Nantucket during the American Revolutionary War era

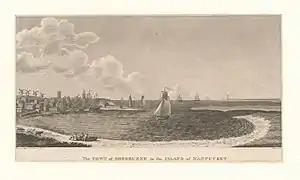
Port of Nantucket in 1811

The citizens of Nantucket during the American Revolutionary War era relied on whaling, industries that supported whaling, and the trade in oil that resulted from that industry. Because most of this trade was with England, the leading citizens of Nantucket chose to be neutral during the American Revolutionary War, siding neither with those who supported revolution nor with the British Crown, in order to maintain the viability of the island's economy. The Quaker culture of pacifism was a secondary cause of the island's non-participation in revolutionary activities.